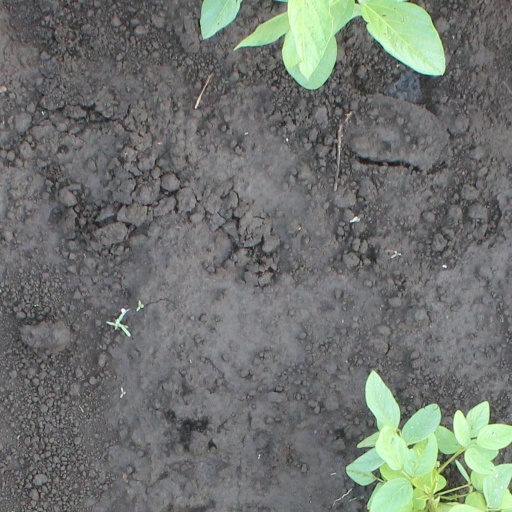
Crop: soybean